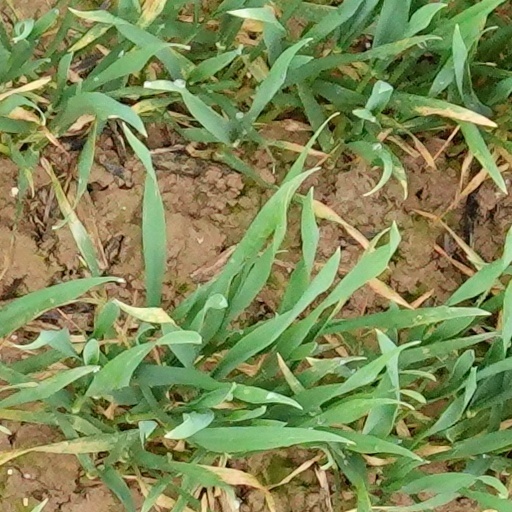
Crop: wheat